History of England

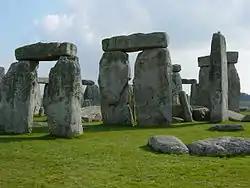
Stonehenge, erected in several stages from c.3000–2500 BC

The time from Britain's first inhabitation until the Last Glacial Maximum is known as the Old Stone Age, or Palaeolithic era. Archaeological evidence indicates that what was to become England was colonised by humans long before the rest of the British Isles because of its more hospitable climate between and during the various glacial periods of the distant past. This earliest evidence, from Happisburgh in Norfolk, includes the oldest hominid artefacts found in Britain, and points to dates of more than 800,000 RCYBP. These earliest inhabitants were hunter-gatherers. Low sea-levels meant that Britain was attached to the continent for much of this earliest period of history, and varying temperatures over tens of thousands of years meant that it was not always inhabited.